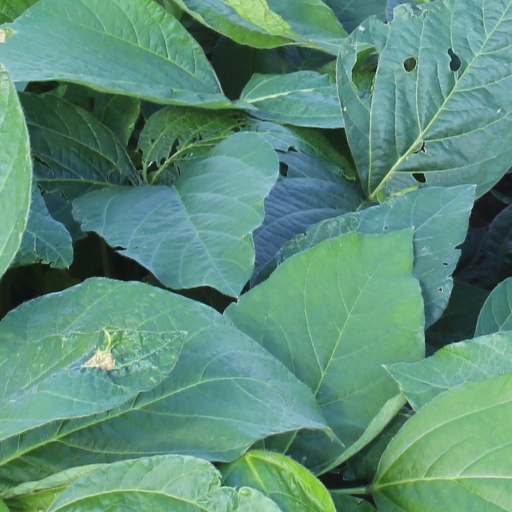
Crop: soybean